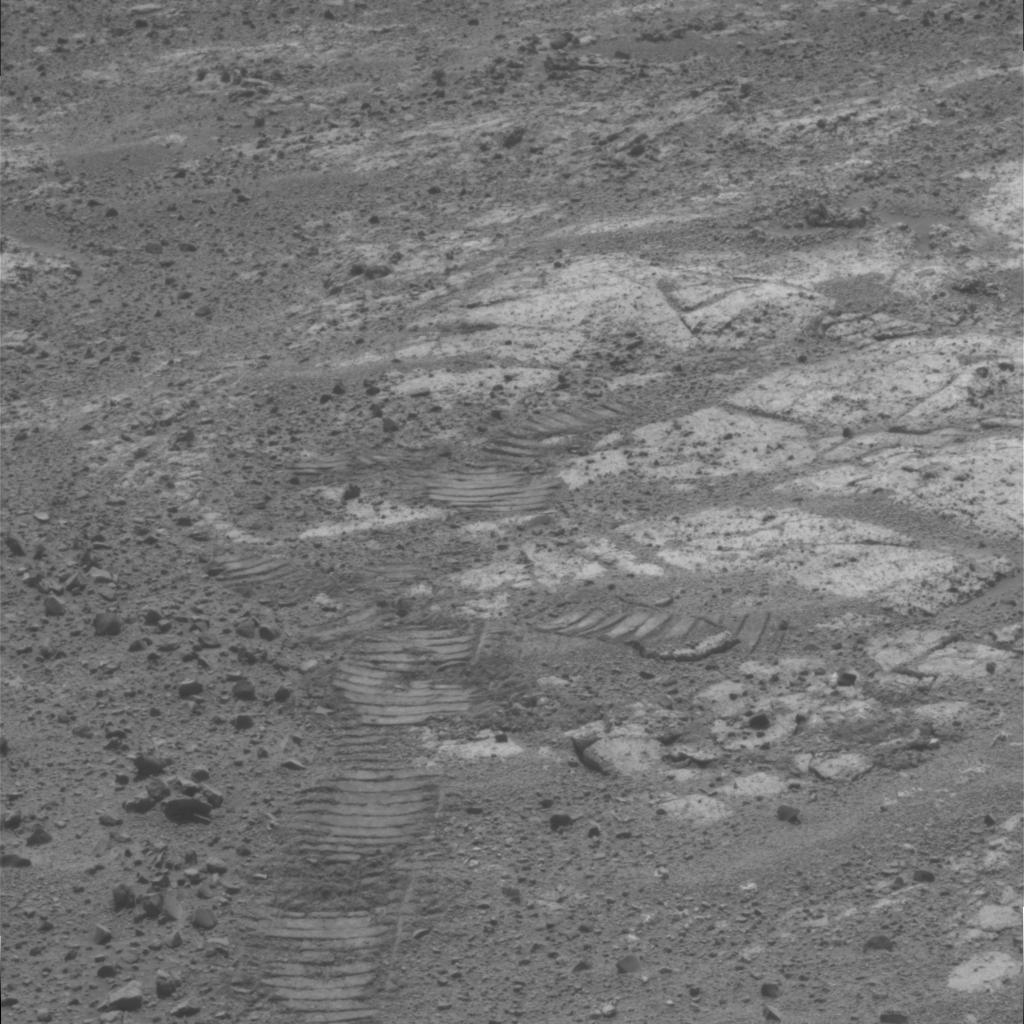
Surface features visible: Rover Tracks, Rock Outcrops, Float Rocks, Clasts, Rock (Linear Features), Soil, Spherules, Nearby Surface